Kenan Evren

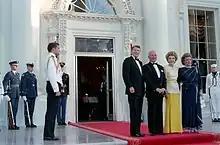

After the coup, Kenan Evren was elected as President of Turkey on 7 November 1982 with the 91.37% approval of the new constitution that was submitted to a controversial referendum, replacing the older constitution which, according to him, had liberties too "luxurious" for Turkey.